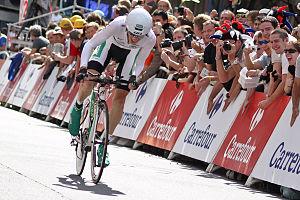
Pierre Rolland né le 10 octobre 1986 à Gien, est un coureur cycliste français. Professionnel depuis 2007, il est membre de l'équipe B&B Hotels-Vital Concept. Il remporte une étape à l'Alpe d'Huez et le classement du meilleur jeune lors du Tour de France 2011, puis une étape à La Toussuire lors du Tour de France 2012, qu'il termine à la huitième place du classement général. Il termine à la quatrième place du Tour d'Italie 2014. Il remporte également une étape du Tour d'Italie 2017 à Canazei.